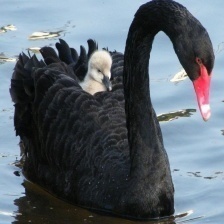
Species: BLACK SWAN
Scientific name: CYGNUS ATRATUS
ImageNet parent category: black_swan